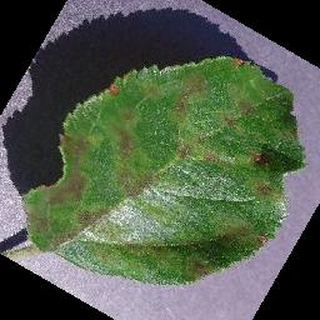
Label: apple_apple_scab